Andrea Peron (cyclist, born 1971)

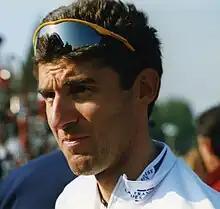

Andrea Peron (born 14 August 1971) is an Italian former professional road bicycle racer. He competed in the team time trial at the 1992 Summer Olympics winning a silver medal. Peron turned professional in 1993, riding for team Gatorade. He is best remembered for leading the sombre peloton across the finish line in the neutralised Stage 16 of the 1995 Tour de France, the day after the death of his team- and roommate Fabio Casartelli in a fall.